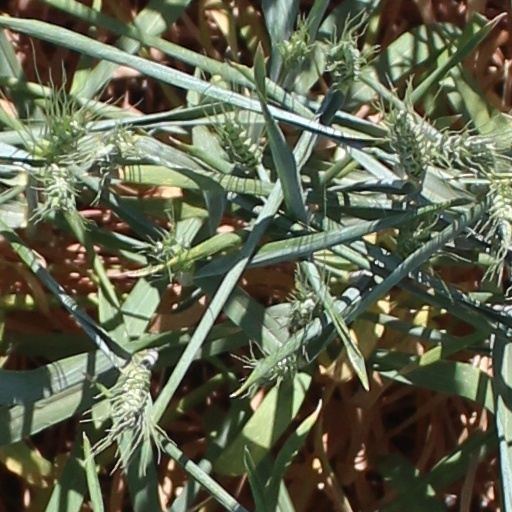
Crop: wheat